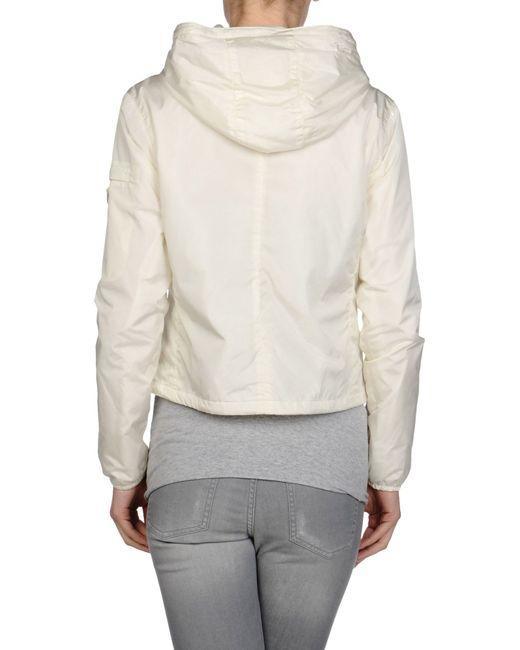
weiße Jacke mit Kapuze, lange Ärmel